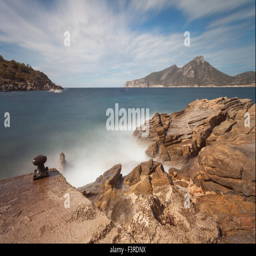
the beautiful resort on the south west coast